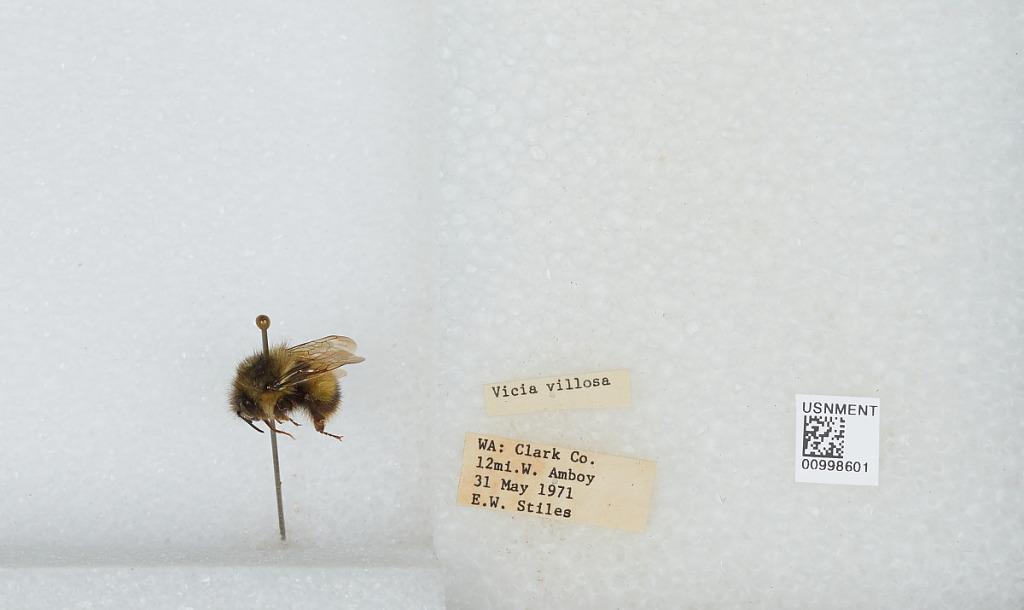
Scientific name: Bombus (Pyrobombus) mixtus Cresson
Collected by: E. Stiles
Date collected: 1971-5-31
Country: United States
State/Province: Washington
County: Clark
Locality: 12 miles west of Amboy
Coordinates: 45.9314, -122.676